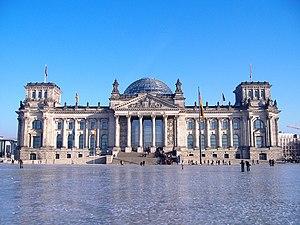
Le remodelage de Berlin a débuté après la réunification allemande et a transformé la ville en un vaste chantier. Les grues dominent le paysage urbain et de nombreux bâtiments ont été rénovés. Cette situation est la conséquence de la division qui a marqué l'histoire de la ville après la défaite de l'Allemagne nazie lors de la Seconde Guerre mondiale alors que, détruite à près de 50 %, elle fut occupée par les armées victorieuses. Le Mur de Berlin, qui a coupé la ville en deux et a transformé la partie occidentale en enclave dans la République démocratique allemande pendant 28 ans, a laissé au cœur de la capitale de l'Allemagne réunifiée une large frange non urbanisée où se concentrent actuellement les projets urbanistiques et architecturaux les plus ambitieux.